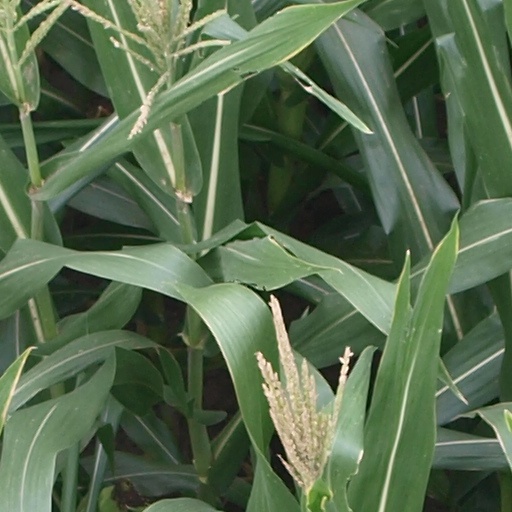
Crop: maize; corn